S.C.A.T.: Special Cybernetic Attack Team

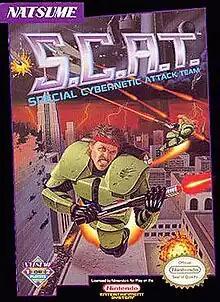
Cover art

S.C.A.T.: Special Cybernetic Attack Team, also known as in Japan and Action in New York in Europe, is a science fiction side-view shoot-'em-up produced by Natsume for the Nintendo Entertainment System. Within regions, the game was only released in the UK. It was released in Japan in 1990, in North America in 1991, and in the PAL region in 1992. It was also later released on the Virtual Console in the PAL region on February 4, 2011, and in North America on February 7 for the Wii and in the PAL region on December 4, 2014 for the Nintendo 3DS and Wii U and was released on the Nintendo Switch via the Nintendo Classics service on September 23, 2020.